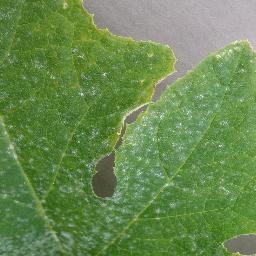
Label: Squash___Powdery_mildew